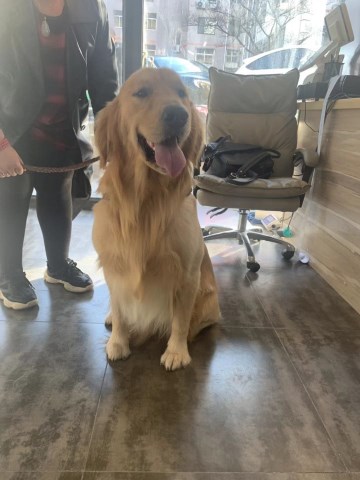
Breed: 5355-n000126-golden_retriever